Drew Goddard

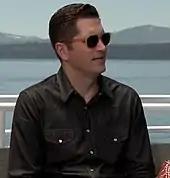
Goddard promoting "Bad Times at the El Royale" in 2018

In November 2016, Goddard began writing a spec script for the neo-noir thriller film "Bad Times at the El Royale", which he sold to 20th Century Fox in March 2017, revealing he would also produce and direct. The film features an ensemble cast including Jeff Bridges, Cynthia Erivo, Dakota Johnson, Jon Hamm, Nick Offerman, and Chris Hemsworth.